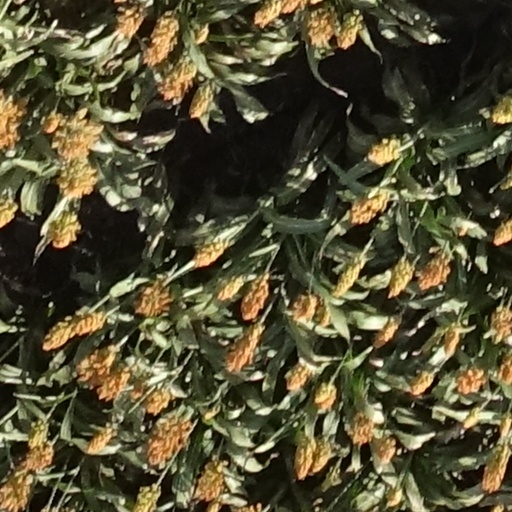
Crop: sorghum